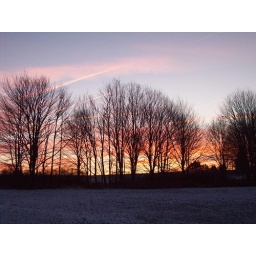
trees and clouds in my back yard